Flag of Kursk Oblast

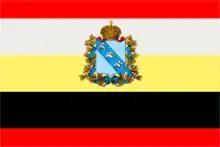
An earlier depiction of the flag, showing the horizontal stripes in a ratio of 1:2:2:2:1 and the coat of arms covering only two stripes.

The stripes in the middle of this flag are inspired by the Black-yellow-white flag of the Russian Empire that was the country's official flag between 1858 and 1883. The oblast flag was designed under the supervision of Governor Alexander Rutskoy who was in office between 1996 and 2000.